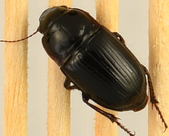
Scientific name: Euryderus grossus
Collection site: Central Plains Experimental Range NEON (CPER), plot CPER_004